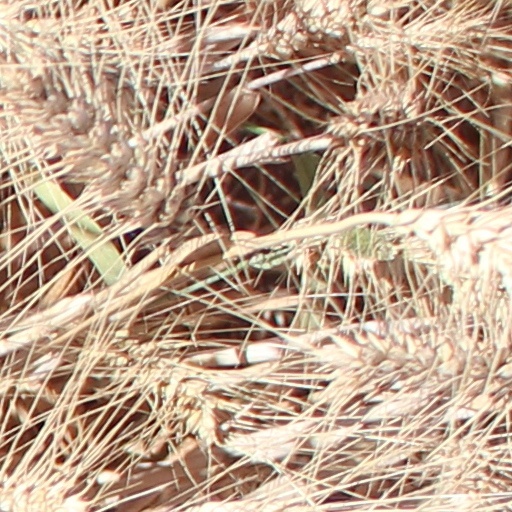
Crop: wheat